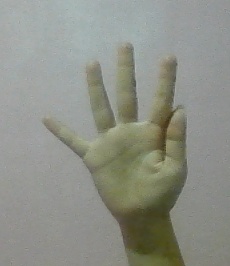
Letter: sheen